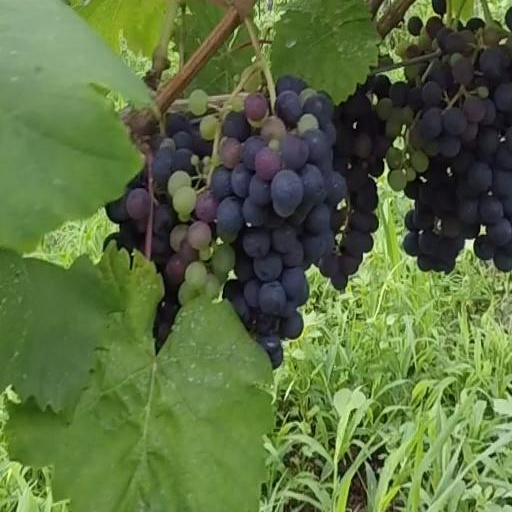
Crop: grape